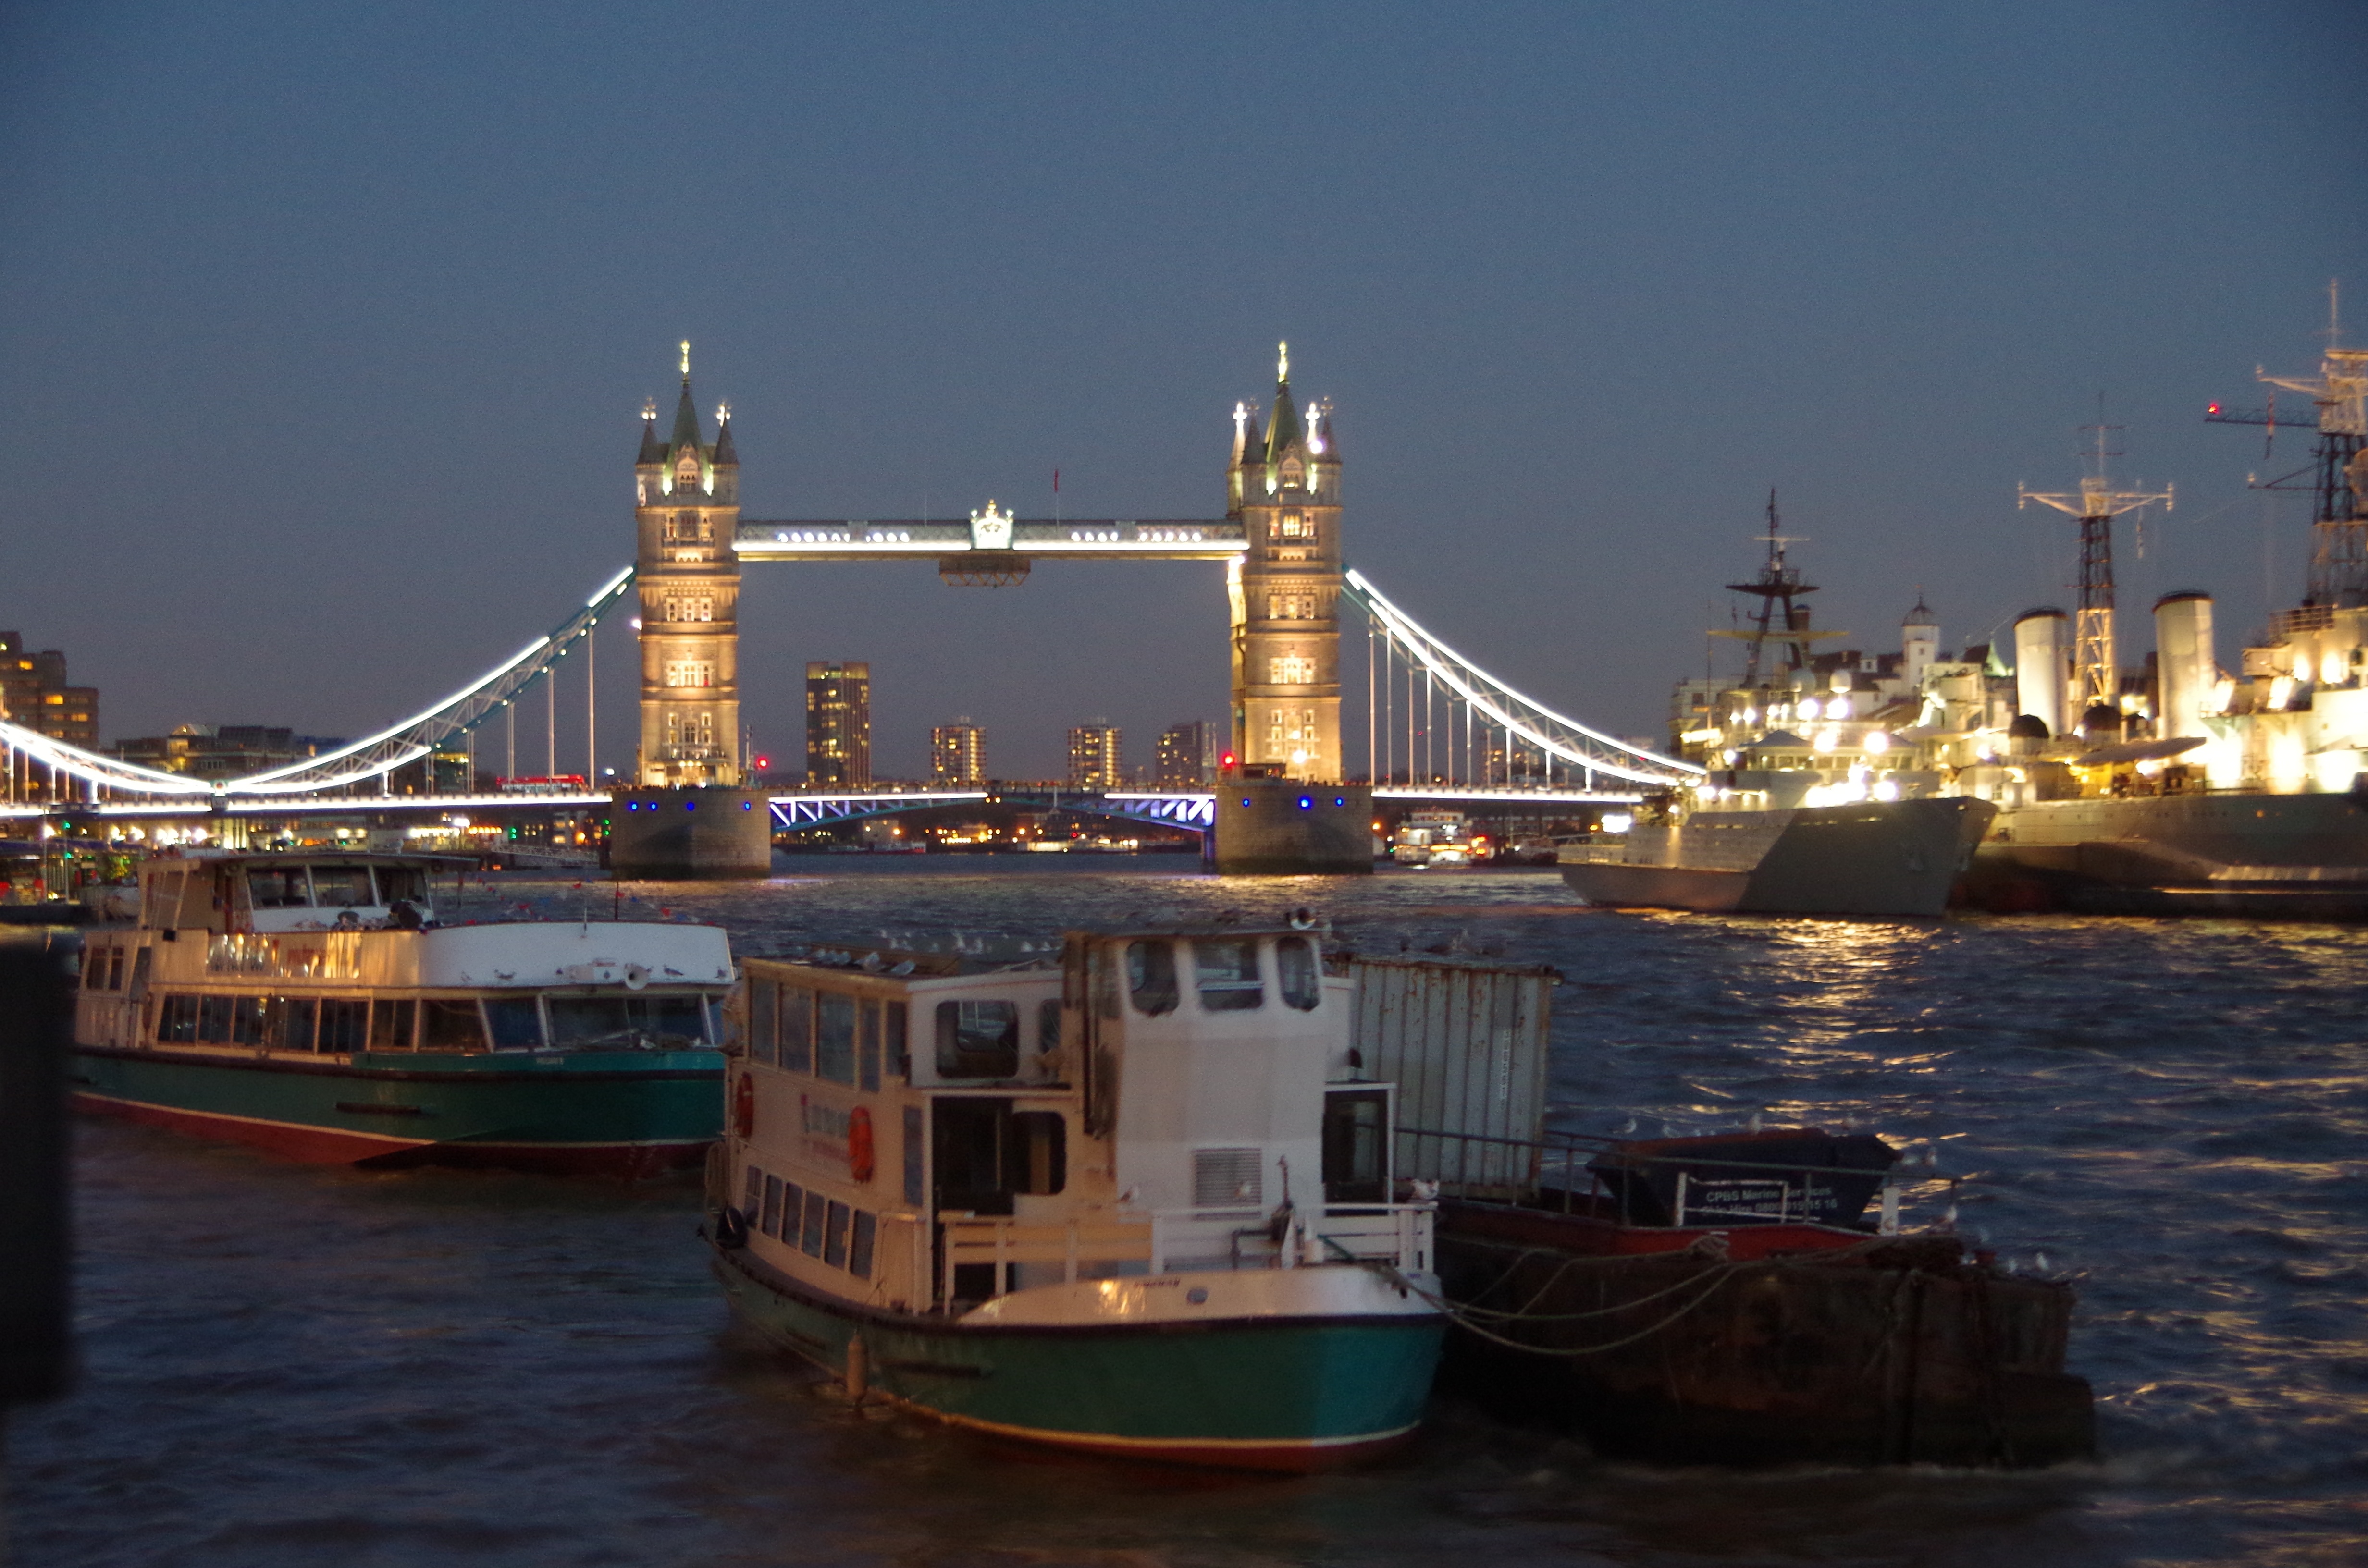
sea, dock, boat, ship, vehicle, harbor, port, tower bridge, waterway, watercraft, thames river, freight transport, london by night